Atlanta Beltline

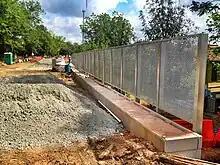
BeltLine Eastside Trail under construction in the Old Fourth Ward, May 2012

In 2005 the Atlanta Beltline Partnership was formed and in 2006 Atlanta Beltline, Inc. was formed and work began to develop the project.